Australian Capital Territory Ambulance Service

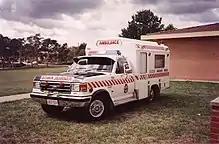
Ford Ambulance in 1996

On 15 February 1968, the service came under the ACT Health Services and moved into a new headquarters at Dickson. It was at this time that the service became known as the ACT Ambulance Service (ACTAS).